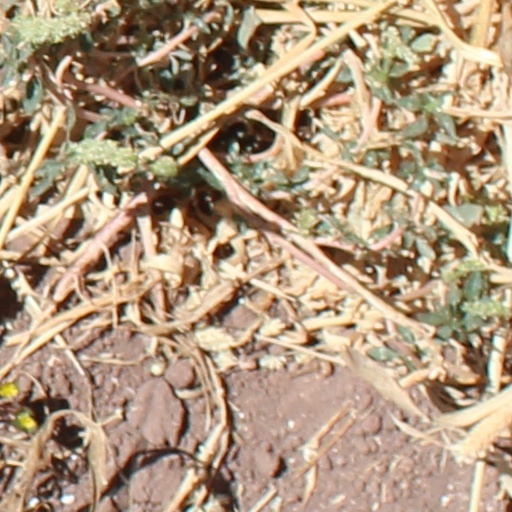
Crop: wheat